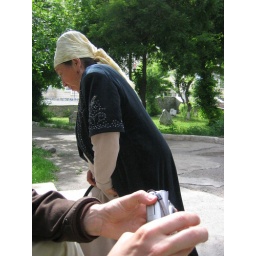
Woman in traditional dress walking by